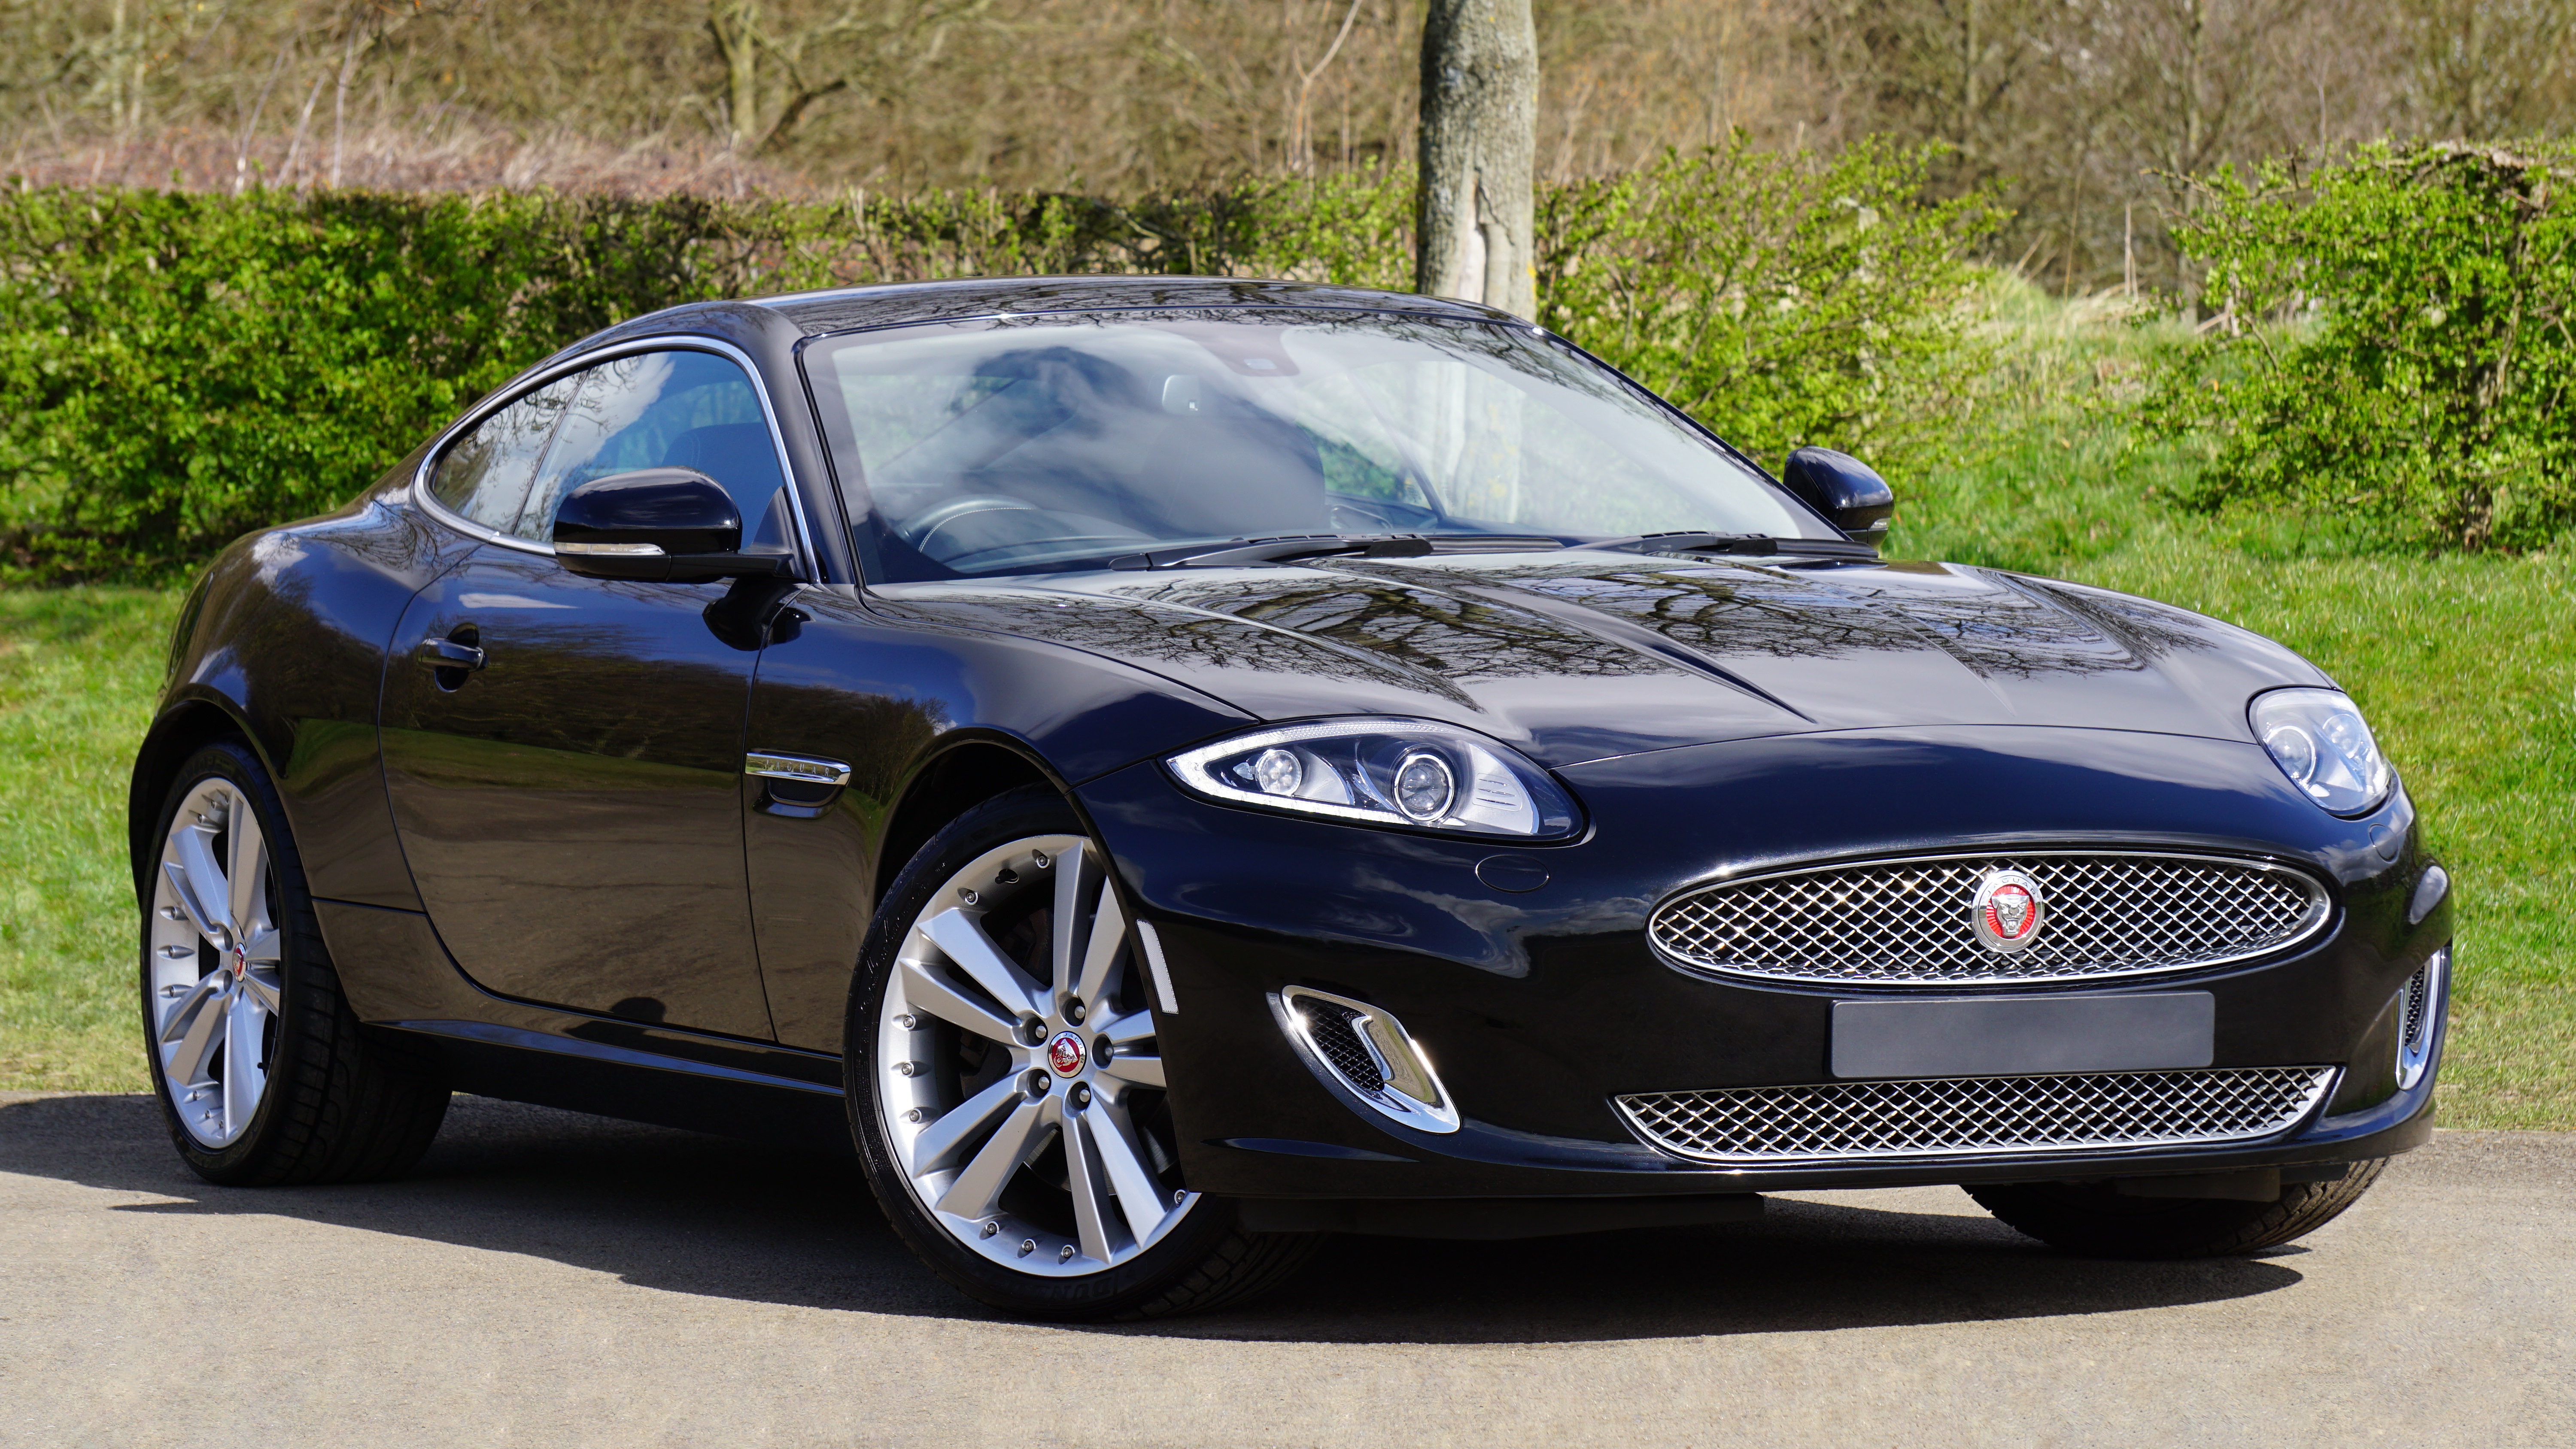
car, wheel, automobile, transportation, transport, vehicle, drive, auto, black, speed, modern, tire, sports car, race, supercar, power, luxury, design, motor, jaguar, coupe, fast, metallic, racing car, luxury cars, land vehicle, jaguar xk, automobile make, automotive exterior, automotive design, luxury vehicle, performance car, sleek